Estanislao de Grandes

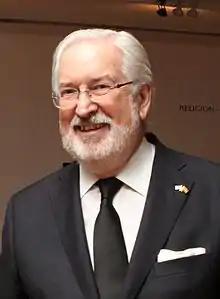
Estanislao de Grandes in 2014

De Grandes was born in Guadalajara, Spain, on 6 June 1947 and joined the Diplomatic Corps in 1978.